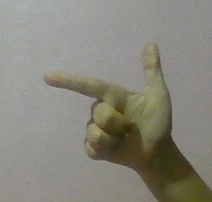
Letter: yaa